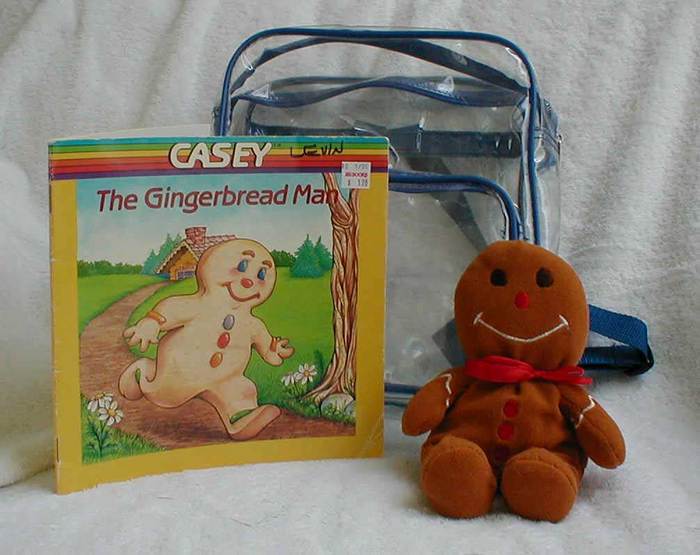
Label: not_food